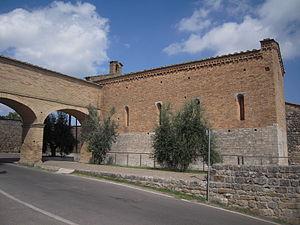
Maison du Temple San Jacopo al Tempio à San Gimignano, façade Sud
L'église San Jacopo al Tempio, parfois appelée San Jacopo dei Templari, est une église romane de San Gimignano en Toscane, Italie.